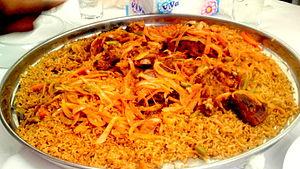
Riz gras à la viande de boeuf